Pospiviroid RY motif stem loop

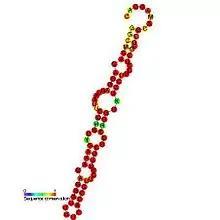
Predicted secondary structure and sequence conservation of Pospi_RY

The Pospiviroid RY motif stem loop is an RNA element found in Pospiviroids such as potato spindle tuber viroid (PSTVd). The RY nucleotide sequence motif (5'-ACAGG and CUCUUCC-5') in PSTVd, is thought to bind with the tomato protein Virp1. The exact function of this motif and the significance of Virp1 binding is unknown. It is however thought that RY motifs are essential for establishing a viroid infection.